The Snow Queen (Kernaghan novel)

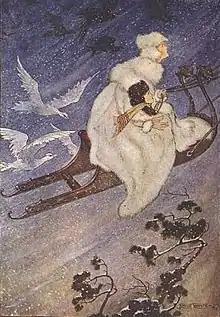
On a snowy night, a woman in a white coat captures a child in a flying sleigh. White birds follow close behind.

The novel was published by Thistledown Press in Saskatoon, Saskatchewan, in May 2000, and received mostly positive critical commentary in science fiction magazines. Writer and critic Russell Blackford, in an article for "The New York Review of Science Fiction", thought the novel was an "engaging fantasy", particularly appreciating the character-focused conclusion, which he found "touching". Blackford wrote that the novel portrays the female protagonists supporting each other and having access to the same opportunities as men, presenting an appealing moral for an audience of teenage girls. However, he disliked the characterization of the novel's antagonist, Madame Aurore, as a woman of scientific accomplishment, a choice he found "completely gratuitous" and an unwarranted attempt by Kernaghan to cater to a potential anti-intellectual stance among her younger readers. Science fiction writer Paul Di Filippo praised Kernaghan's "quiet, economical, but carefully considered" writing style in a review published in "Realms of Fantasy". "Locus" reviewer Carolyn Cushman called the story "intelligent [and] magical", and felt that it surpasses the merits of Andersen's original in several aspects, including the ending, which she found "bittersweet". She also appreciated the "strong foil" she felt Ritva created with the milder, city-dwelling Gerda, a view echoed by critic and writer Don D'Ammassa in a review for "Science Fiction Chronicle", who felt that the relationship between the two women was the highlight of the novel. In a review for "Cinescape", writer and critic Denise Dumars commended the portrayal of the Sámi peoples in contrast with the Victorian-era Danes, and felt the novel was a "wonderful retelling" of the original tale.